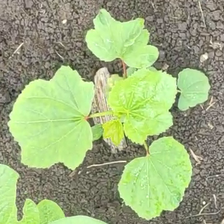
Weed species: Little_Mallow(Malva parviflora)